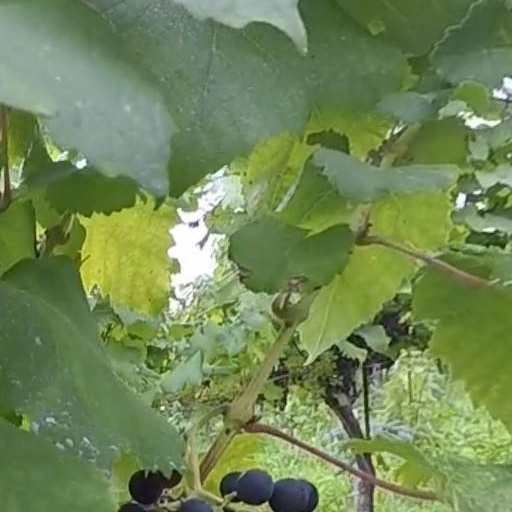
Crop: grape